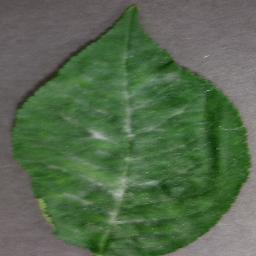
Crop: cherry
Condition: (including_sour)_powdery_mildew